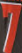
Number: 7